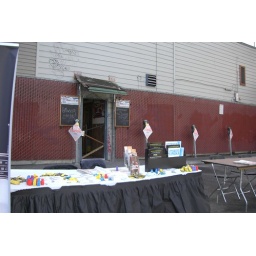
9:52 AM, bar open, must return to check out hole in the wall